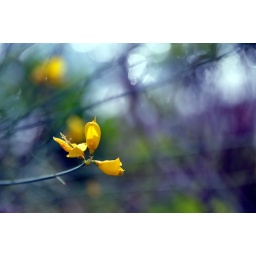
The little yellow flower shines in the shade.